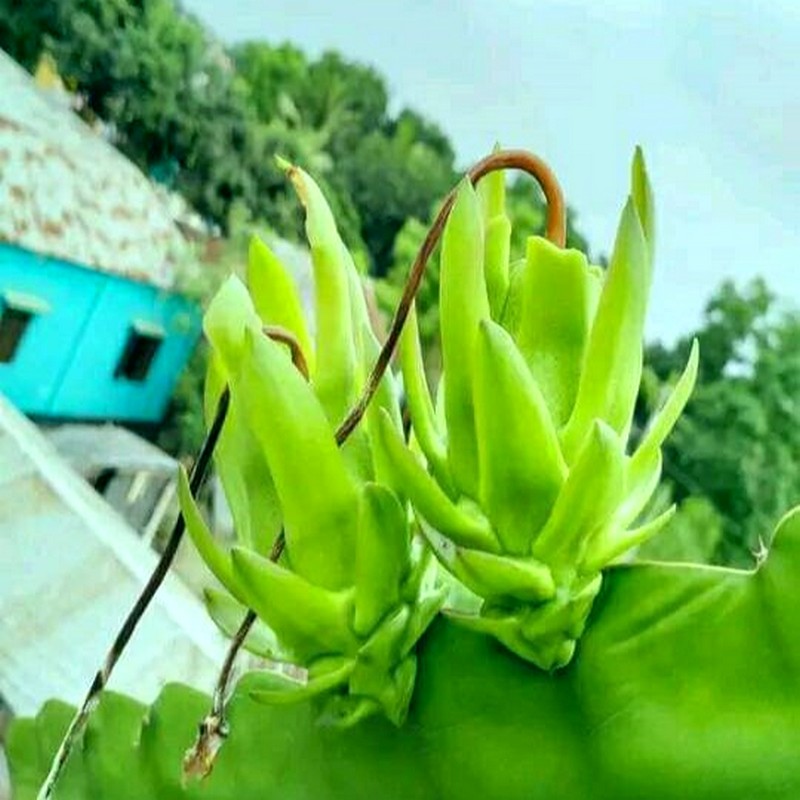
Label: Immature Dragon Fruit